Staatstheater Cottbus

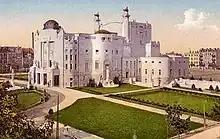
Großes Haus, c. 1916

The theatre was built on demand by the citizens of Cottbus, a town flourishing around 1900 due to textile industry. The town assembly decided on 1 November 1905 to build a municipal theatre (Stadttheater) and held a competition. The commission was given to Bernhard Sehring, who had built the 1896 Theater des Westens in Berlin. In the Cottbus building, he combined architecture, crafts, painting and sculpture in Jugendstil.